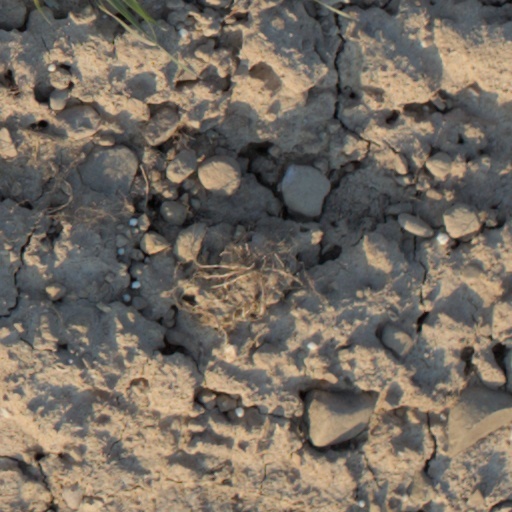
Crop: wheat